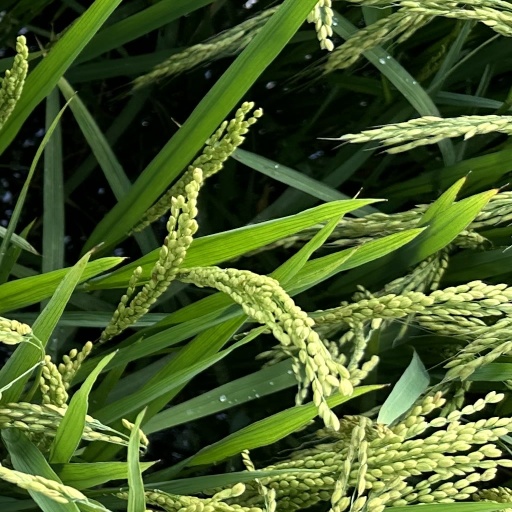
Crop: rice